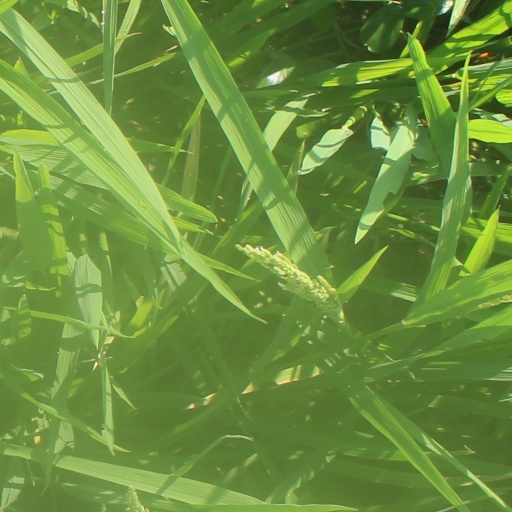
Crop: rice